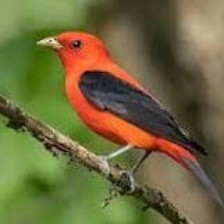
Species: SCARLET TANAGER
Scientific name: PIRANGA OLIVACEA